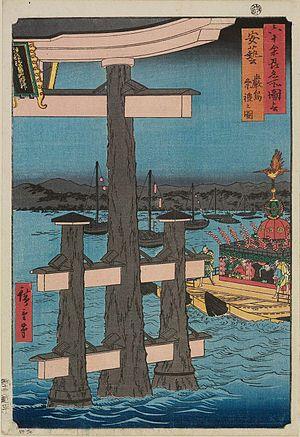
Les Vues des sites célèbres des soixante et quelques provinces du Japon forment une série d’estampes ukiyo-e du peintre Hiroshige. Publiée de 1853 à 1856 par la maison d’édition Koshihei, la série est composée de soixante-neuf estampes et d’une page de sommaire. Elle illustre soixante-huit provinces du Japon, ainsi que la capitale Edo.